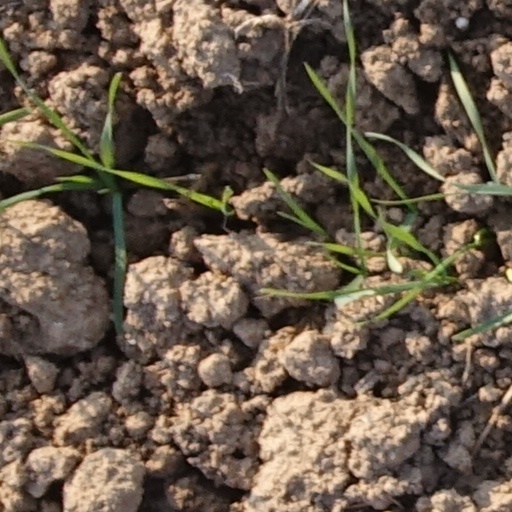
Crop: wheat